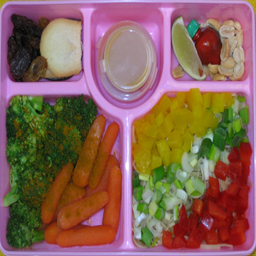
A pink divided plate with cut vegetables and dipping sauce.
The tray contains many vegetables and some peanuts.
A pink plastic tray has food in compartments.
close up of a pink tray with various vegetables and nuts on it
A packed lunch includes nuts, vegetables, and raisins.